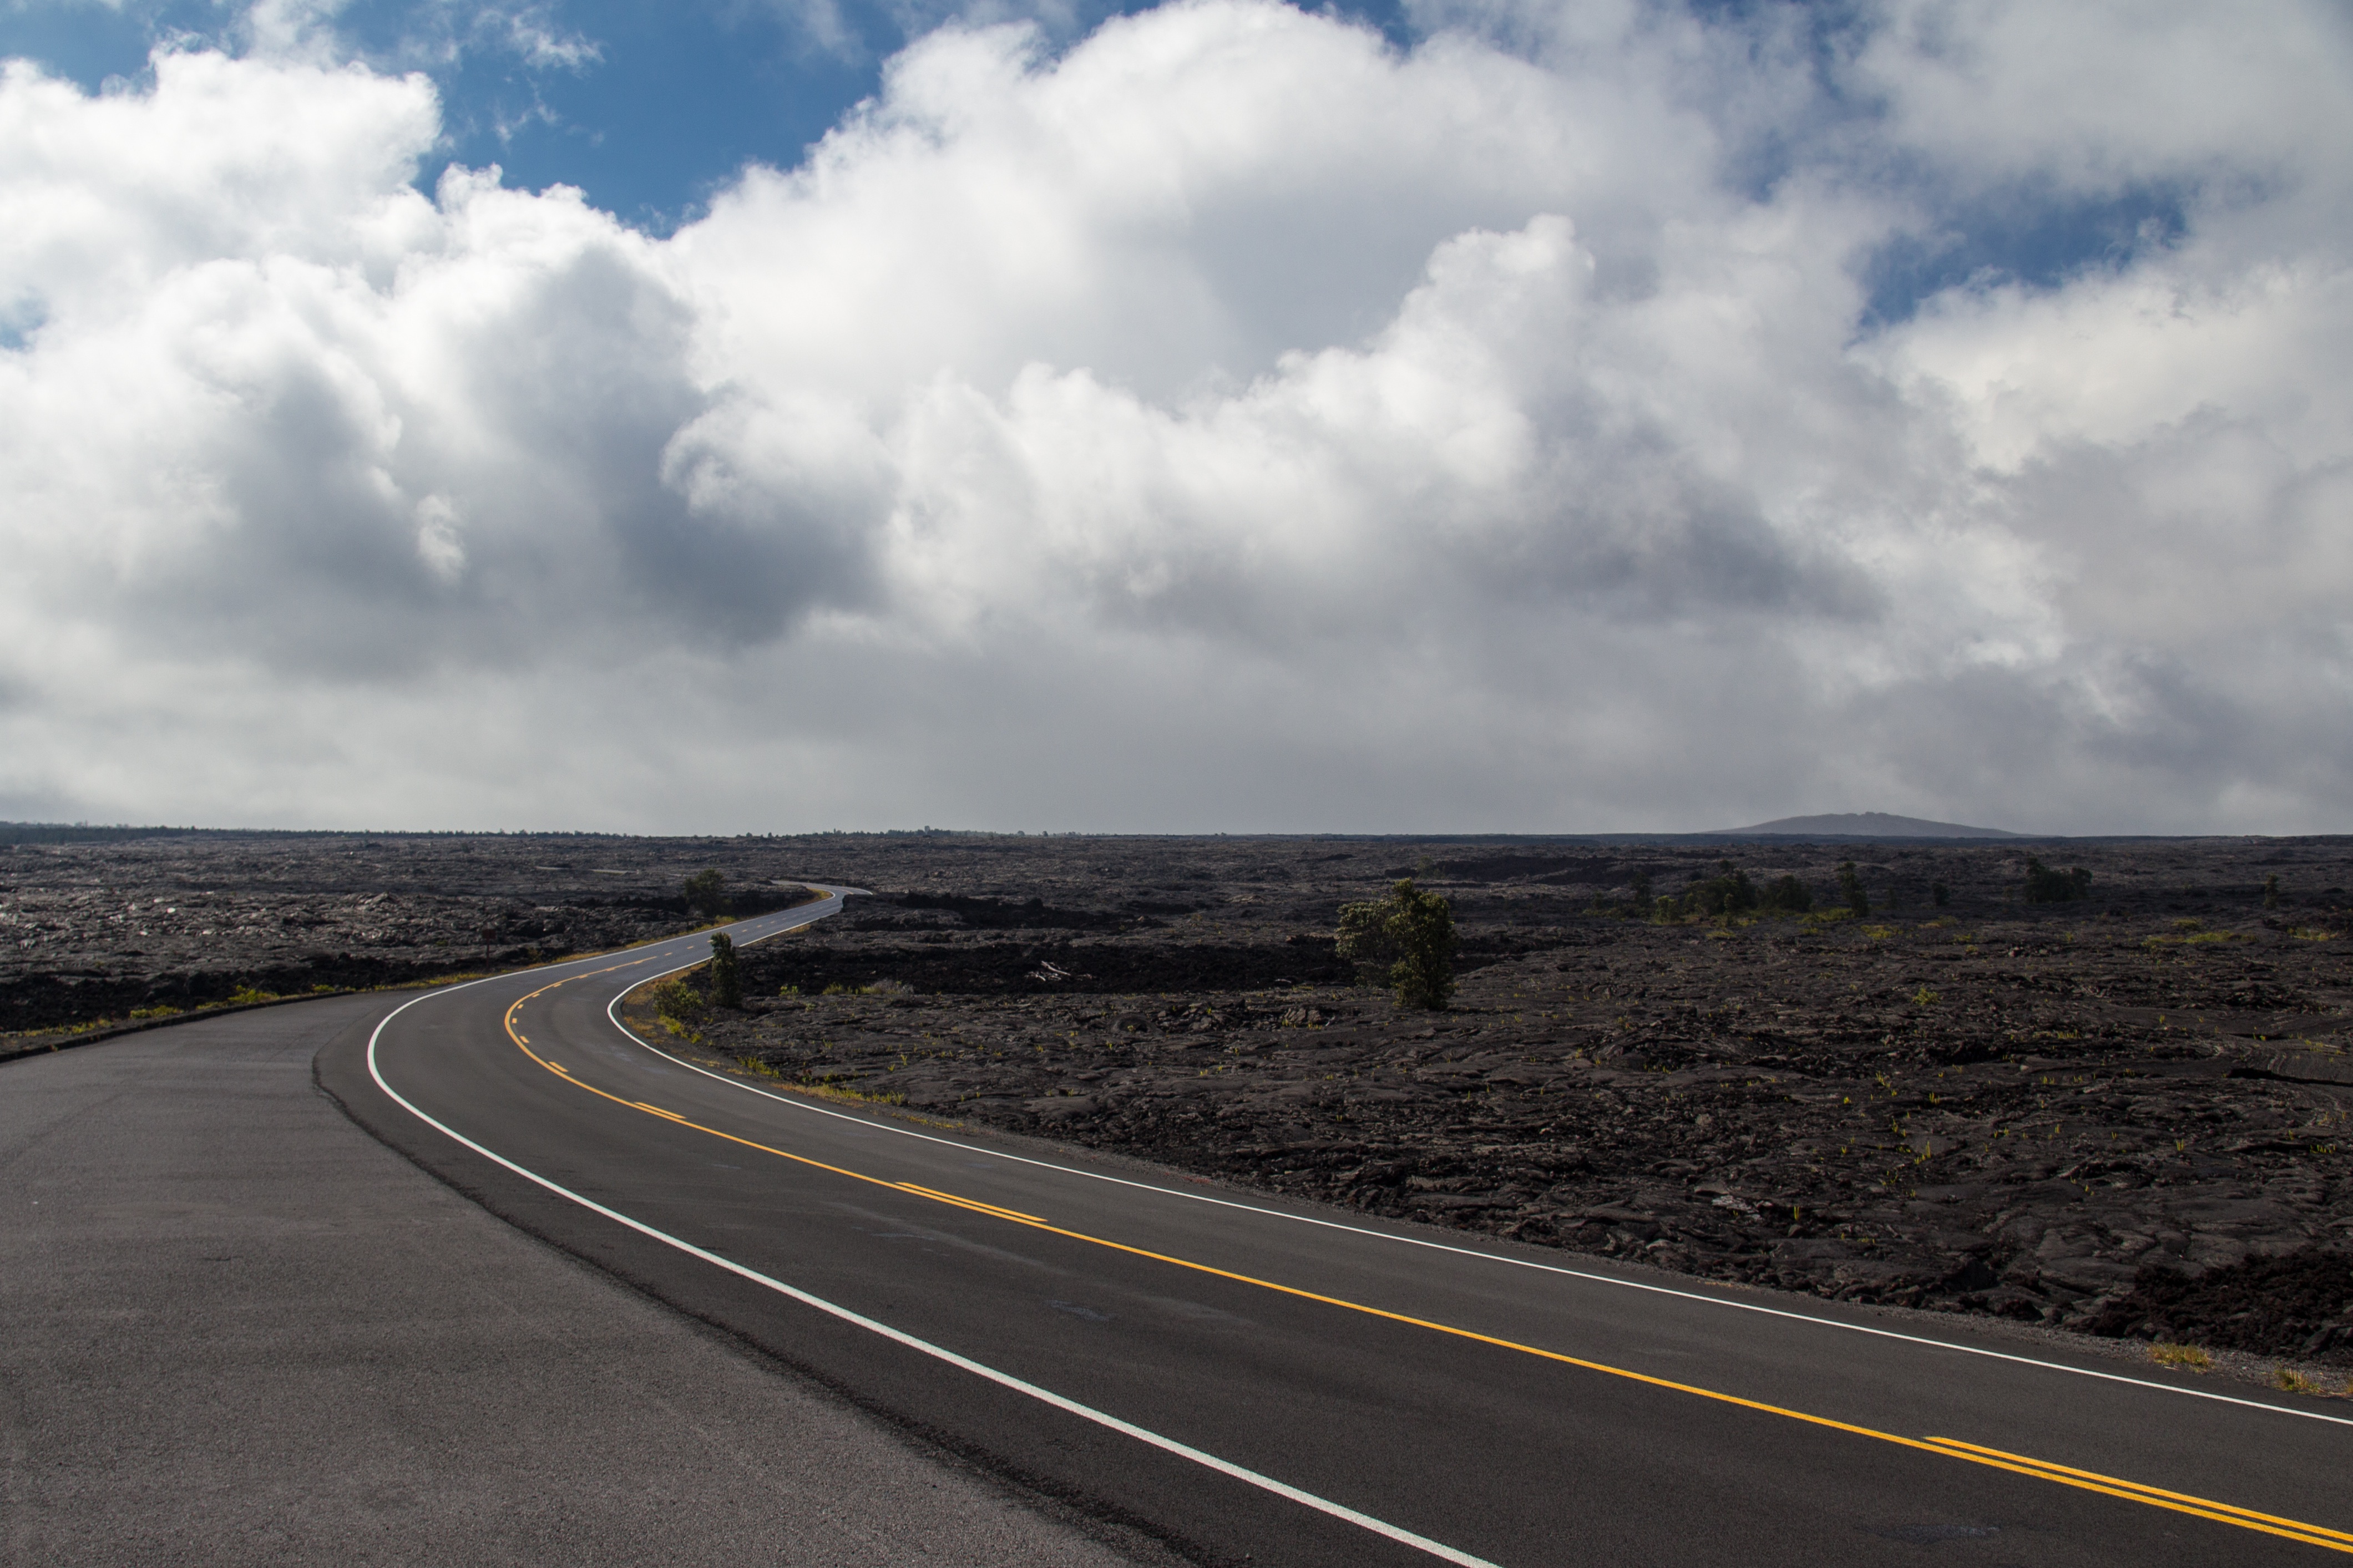
landscape, coast, horizon, mountain, cloud, sky, road, hill, highway, driving, asphalt, road trip, infrastructure, race track, rural area, atmosphere of earth, controlled access highway